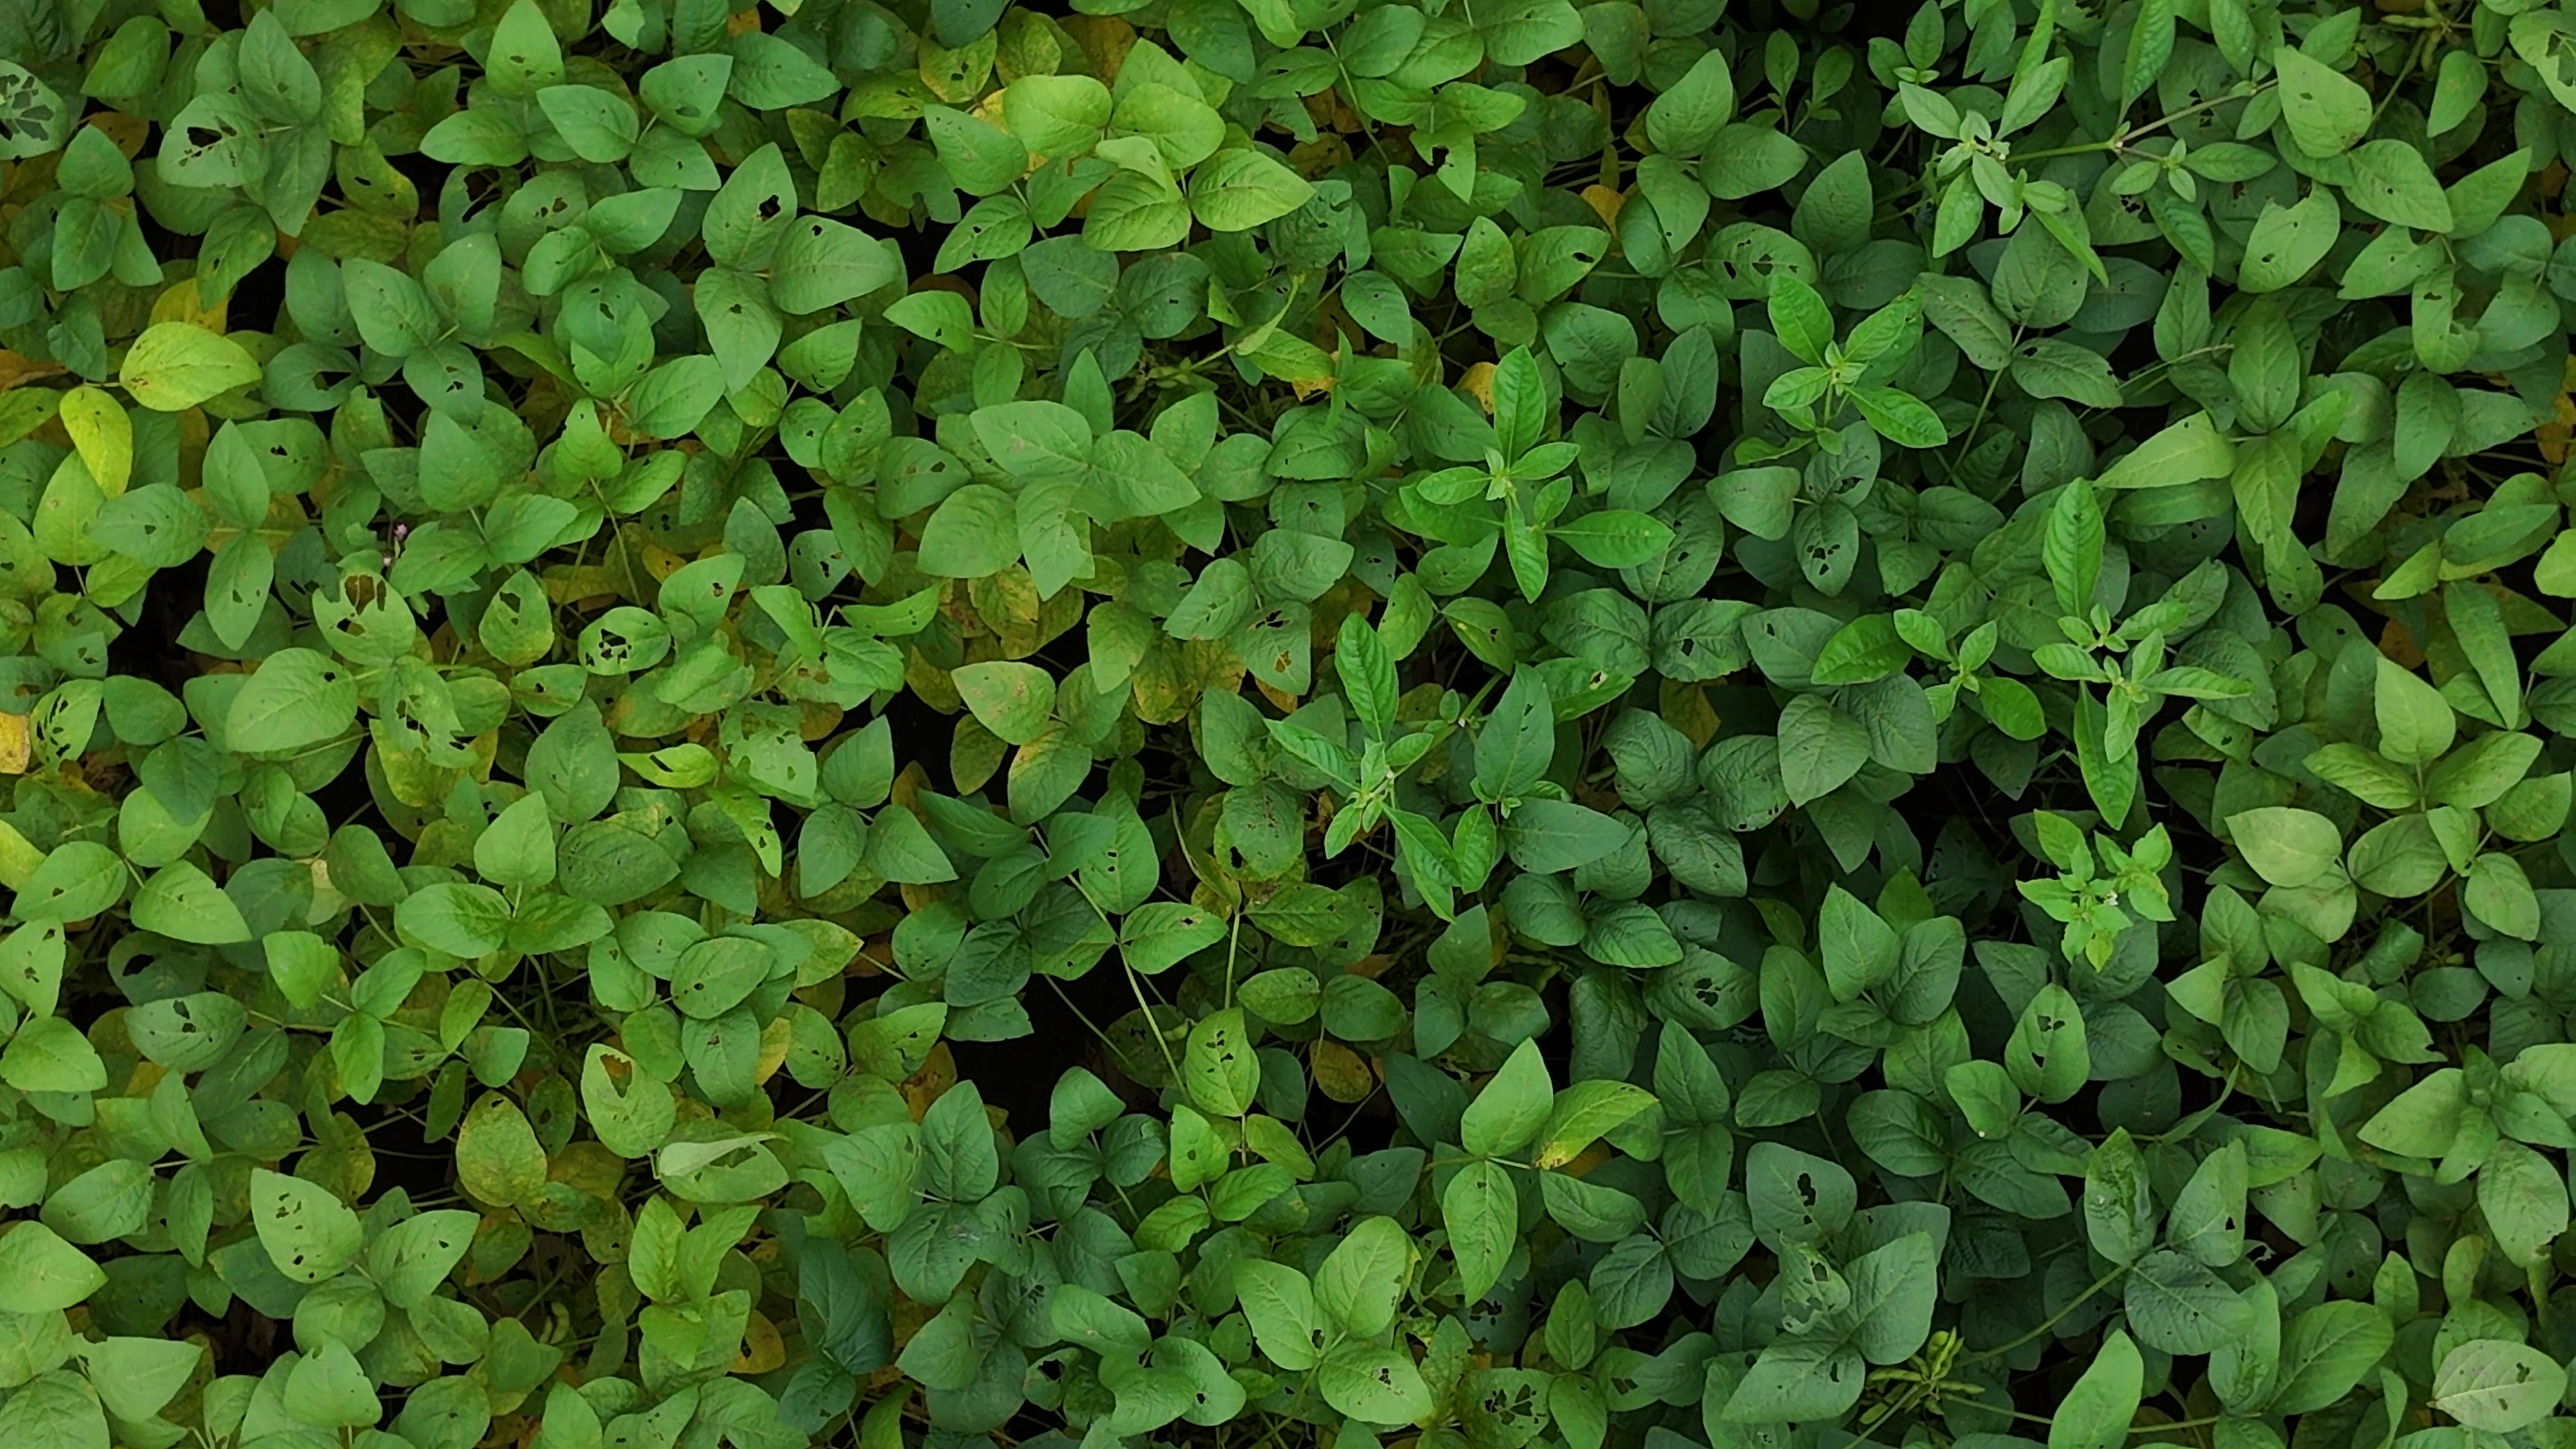
Label: Mosaic